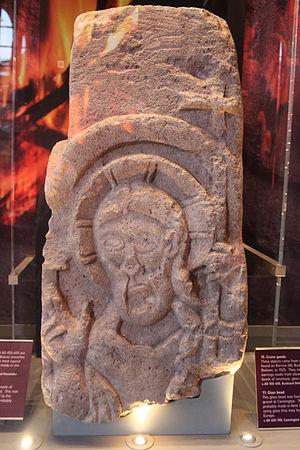
Saint Congar fait partie des saints bretons de l'Armorique primitive au VIᵉ siècle non reconnu officiellement par l'église catholique romaine. Lui-même ou d'autres personnages avec qui il pourrait être confondu, sous des noms voisins comme saint Congall ou saint Comgall ainsi que saint Gongat, sont aussi présentés ici. Il est fêté le 7 novembre.